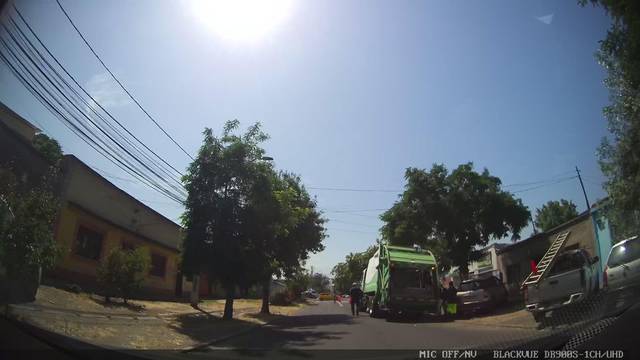
Region: Chile
Coordinates: -33.423, -70.698